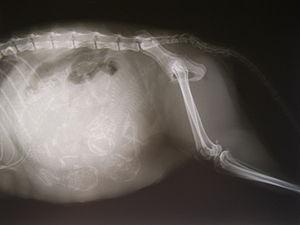
Radio de Gestation d'une chienne
La gestation est un phénomène physiologique lié à la reproduction chez les femelles des animaux vivipares. C'est une période pendant laquelle la progéniture se développe à l'intérieur du corps de la future mère dans une matrice spécialisée, débutant avec la nidation de l'œuf et destinée à se terminer avec la parturition. La différence majeure d'avec l'incubation ovovivipare tient à la matrotrophie in utero.